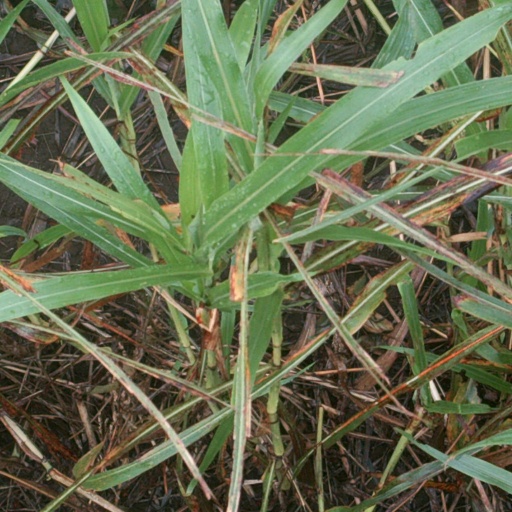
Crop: sorghum